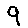
Label: 9